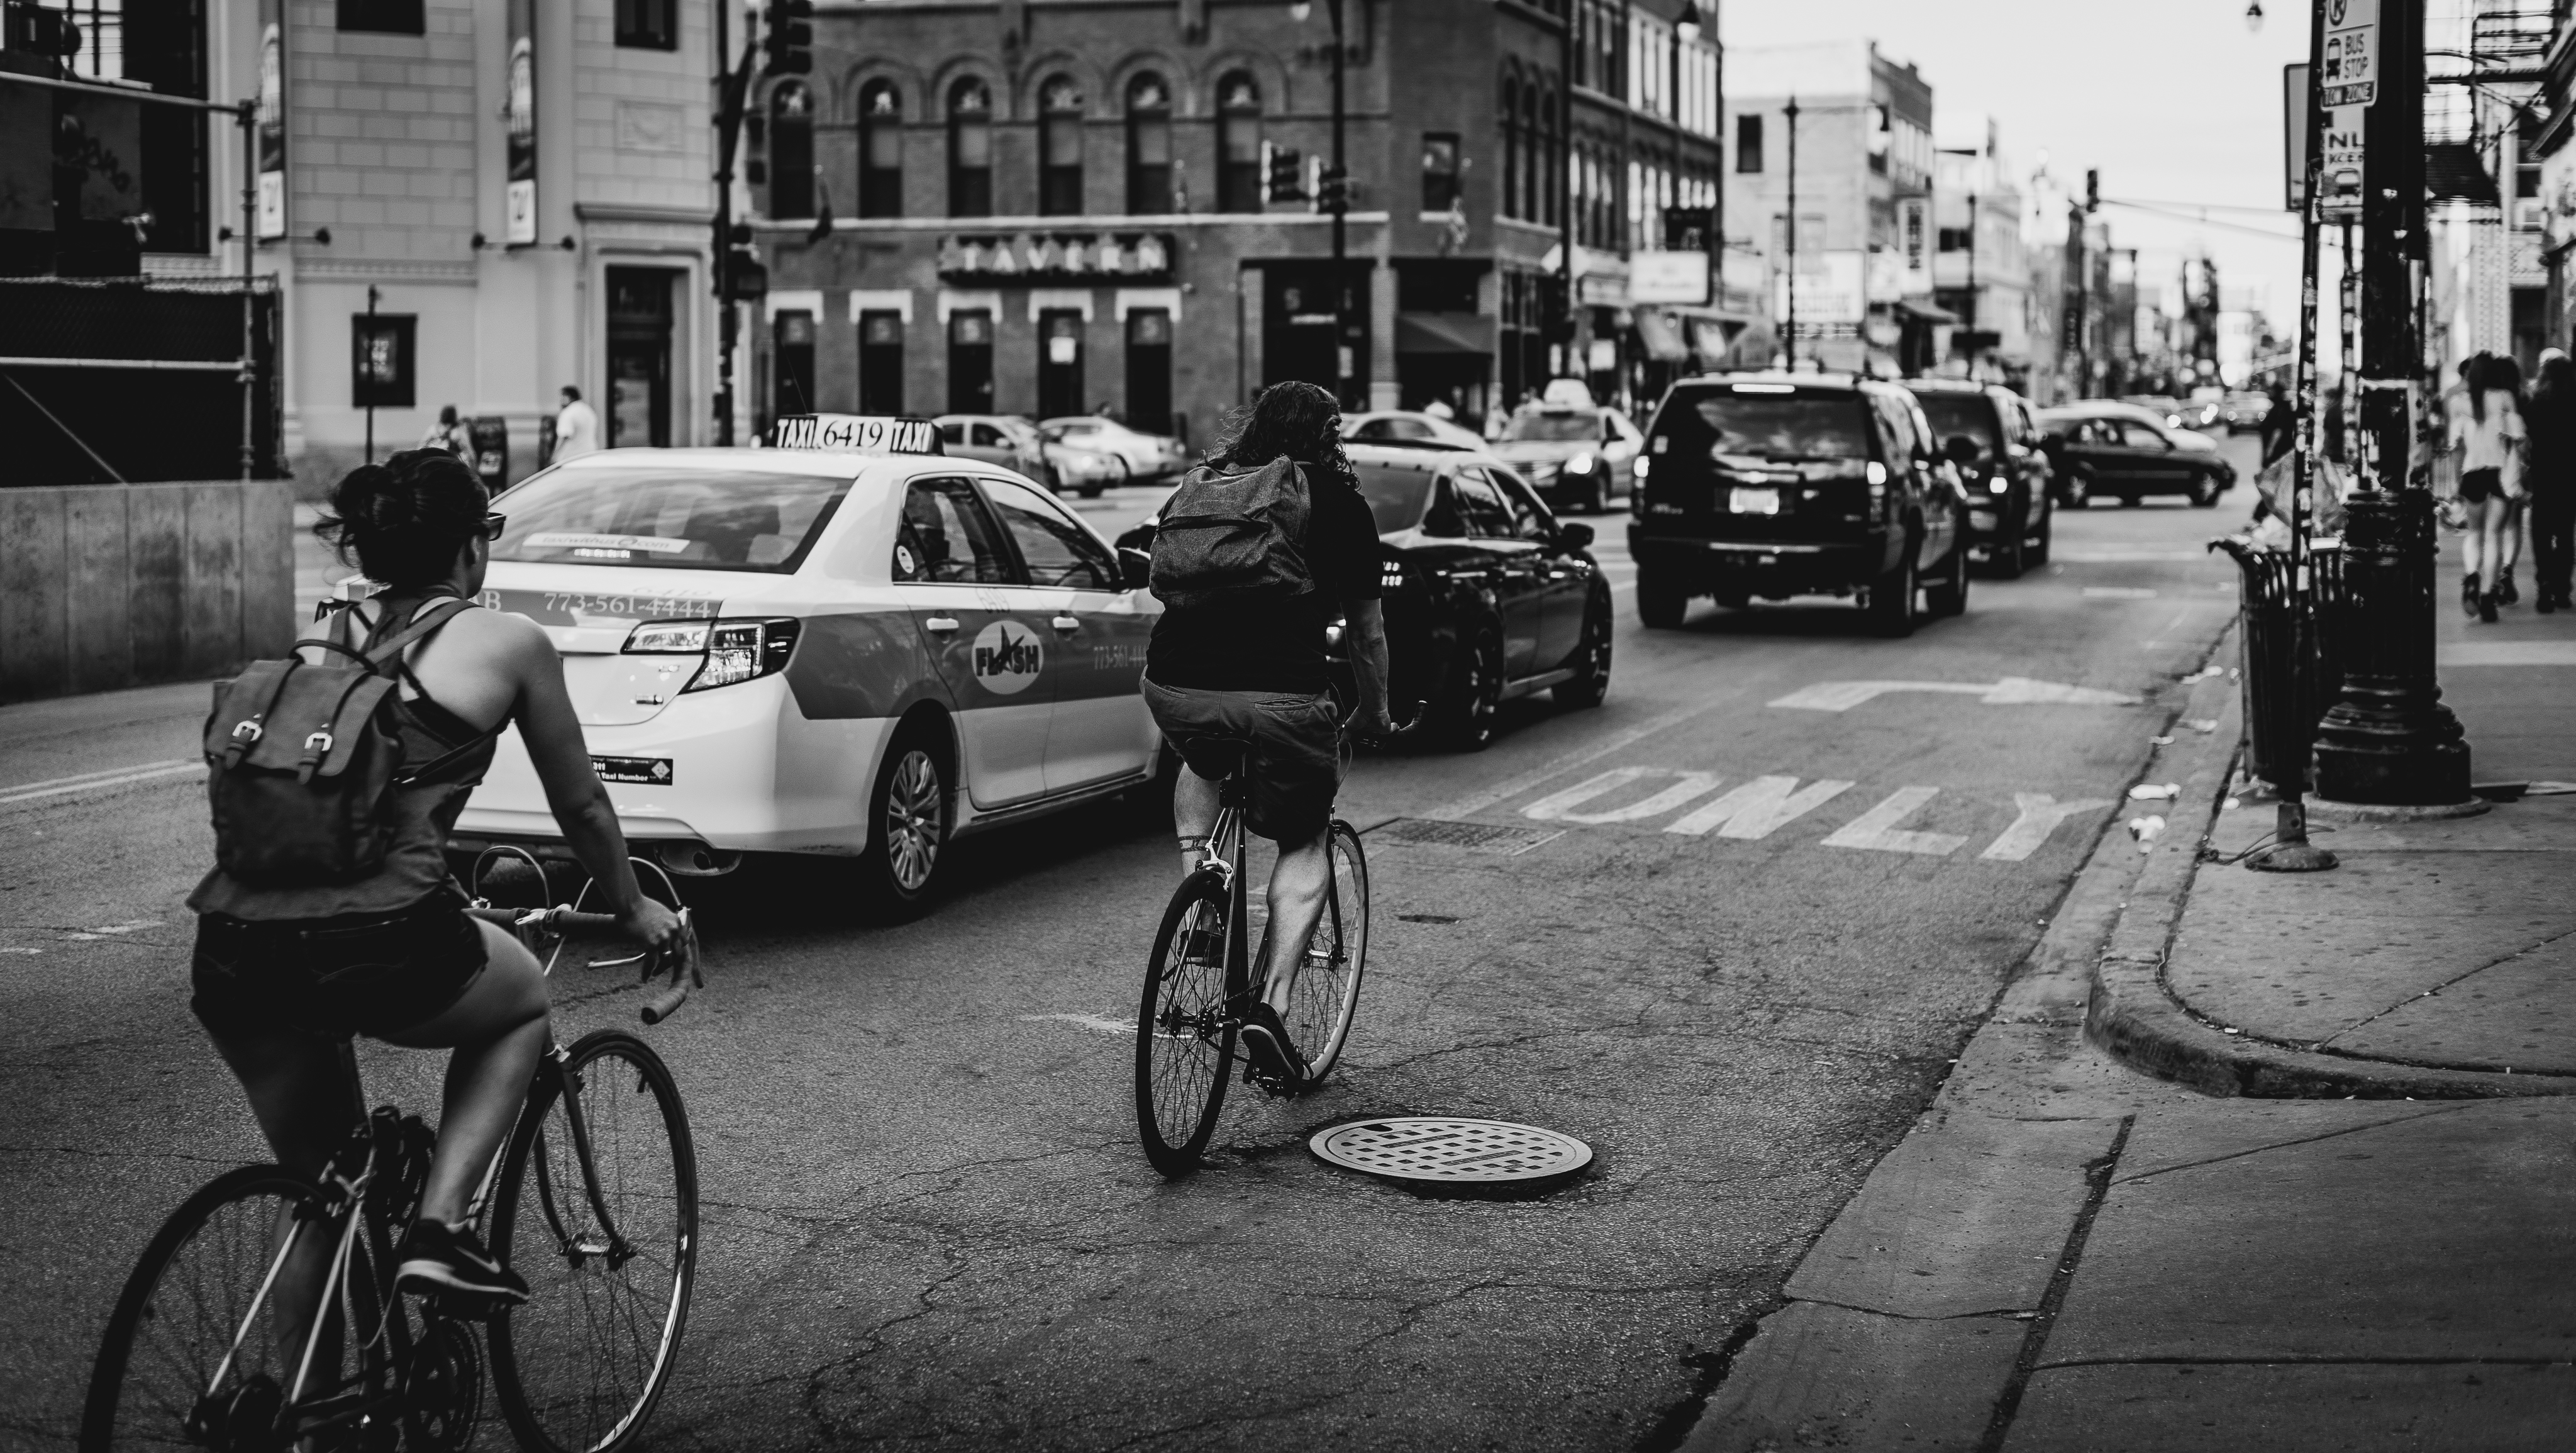
pedestrian, black and white, road, traffic, street, photography, bicycle, city, cityscape, vehicle, black, monochrome, lane, cycling, buildings, infrastructure, cars, bicycles, photograph, snapshot, cyclists, urban area, monochrome photography